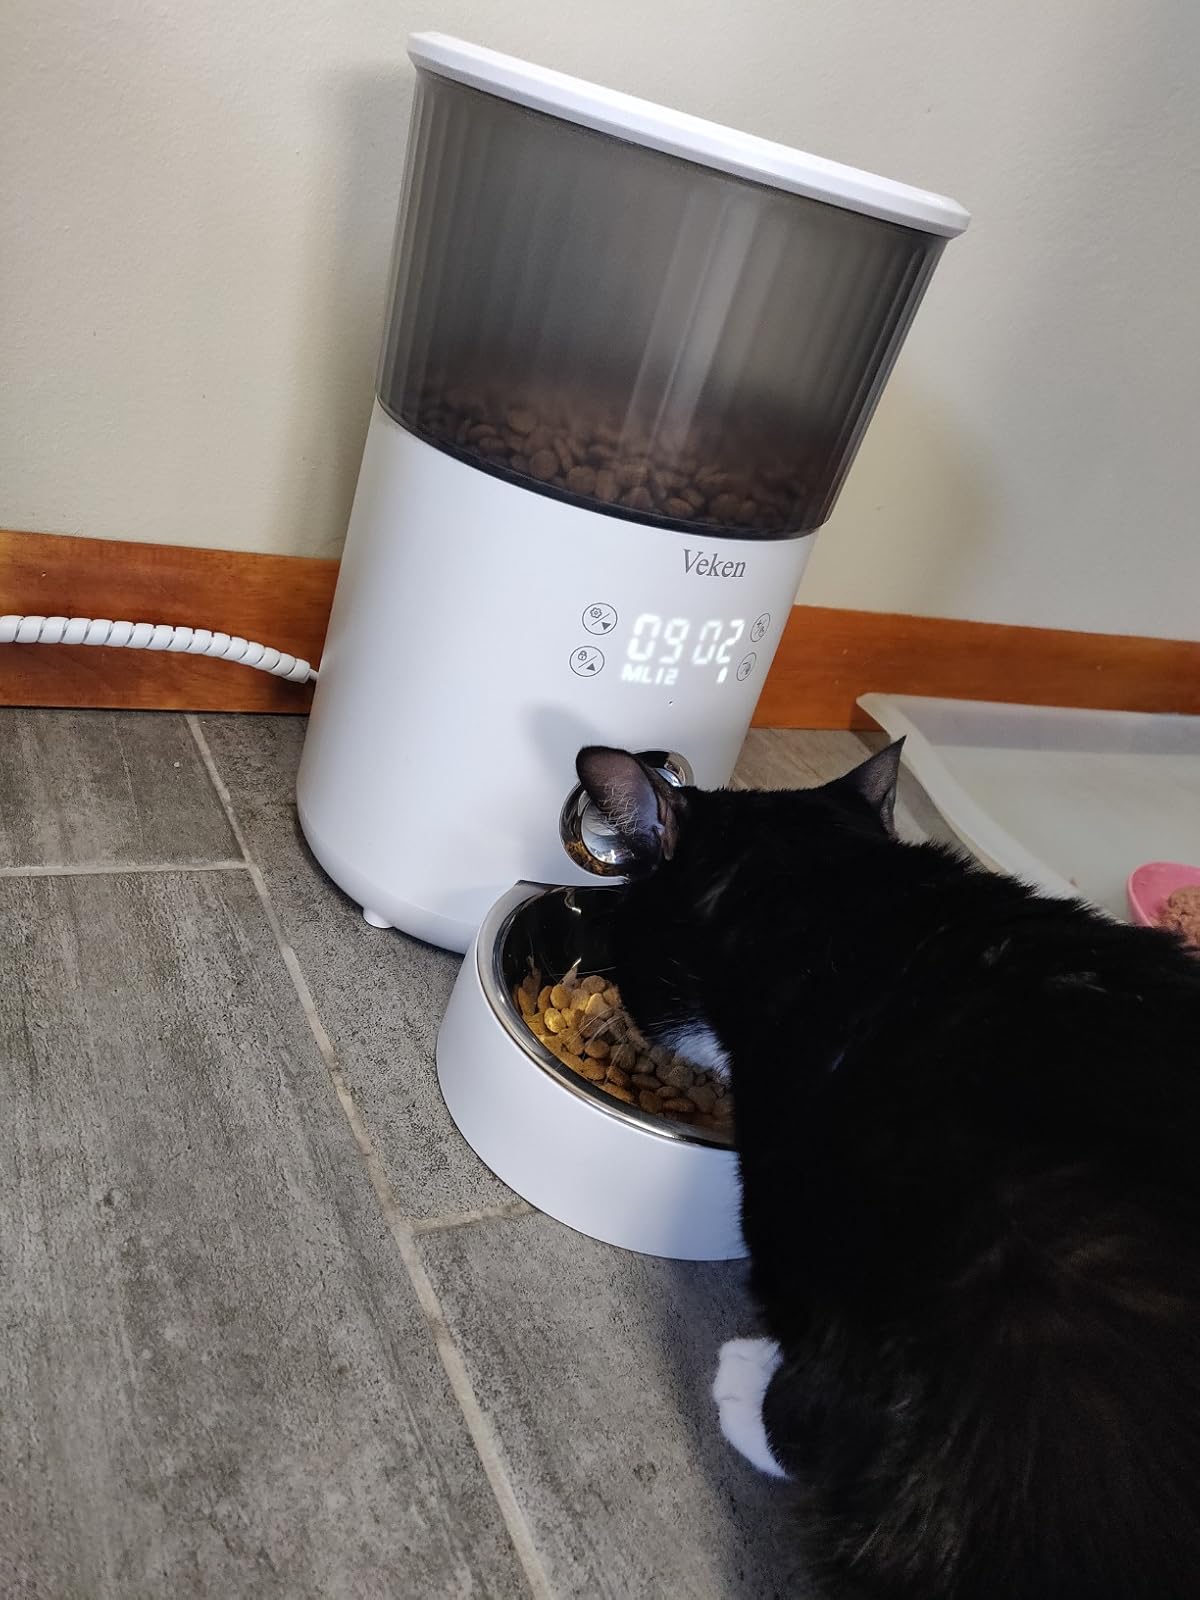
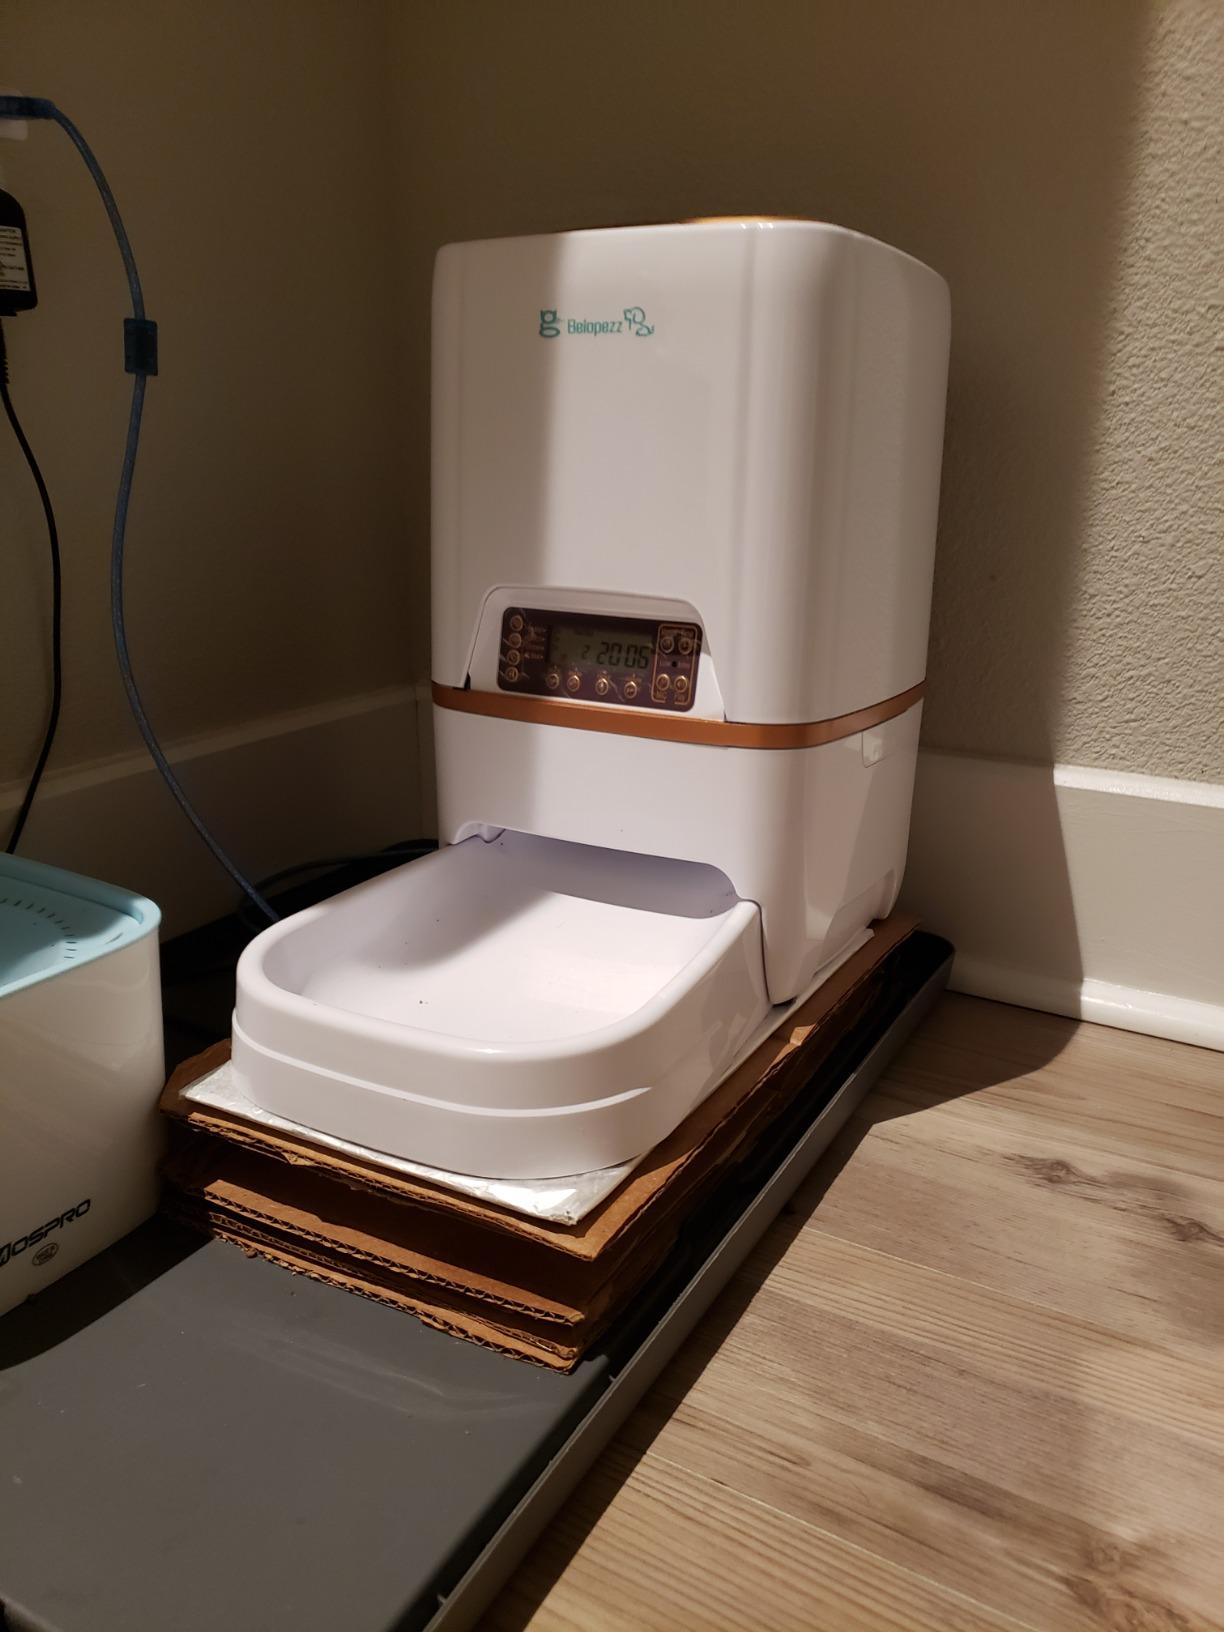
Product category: items_feeder
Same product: no